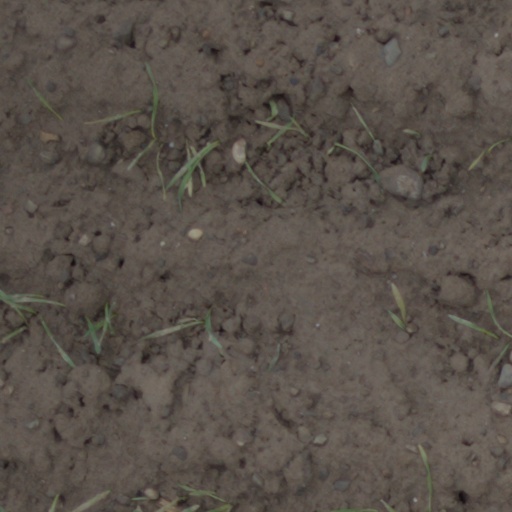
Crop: wheat